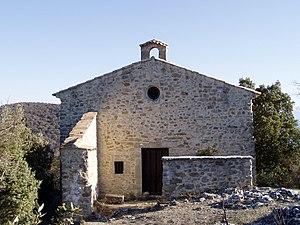
Chapelle Notre de la Roque, (de la Roche) à Villeneuve (Alpes-de-Haute-Provence)
La chapelle Notre-Dame-de-la-Roche est une chapelle romane située au sommet de la colline de la Roche Amère à Villeneuve dans le département des Alpes-de-Haute-Provence.